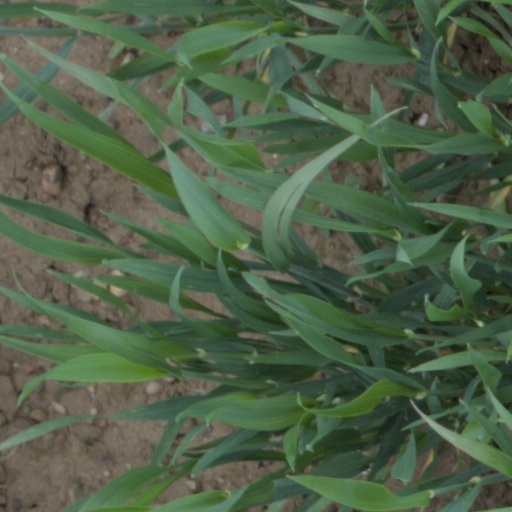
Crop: wheat